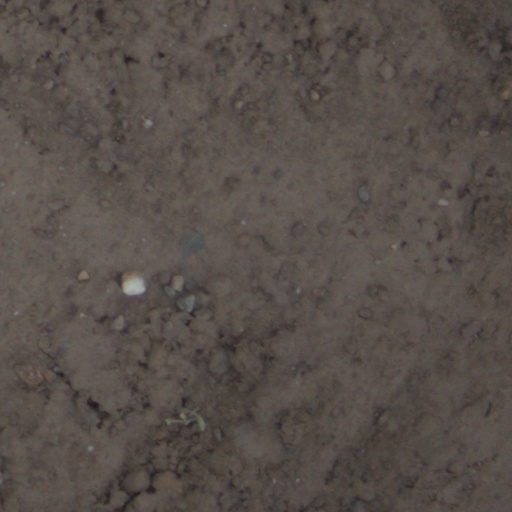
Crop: wheat